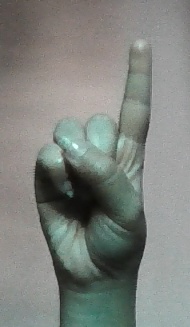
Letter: bb